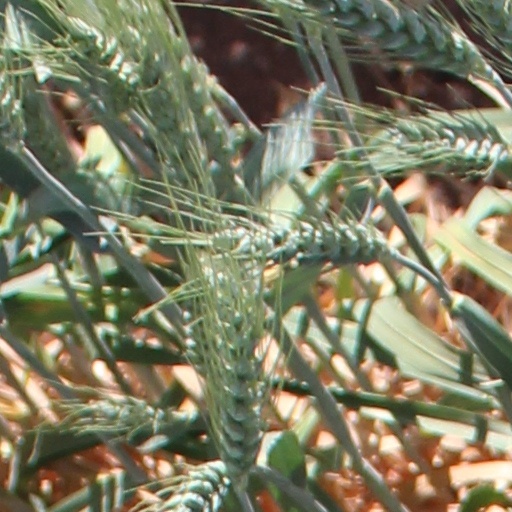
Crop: wheat